Axial stone circle

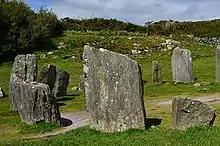
Ireland: Multiple-stone circle at Drombeg (axial is low stone on left)

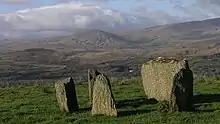
Kealkill five-stone circle (axial stone on left)

Ó Nualláin studied 88 circles with axial stones and recognised two different types according to the number of stones in the ring. Forty-three circles had five stones ("five-stone circles") and forty-five had seven or more stones ("multiple-stone circles"). The latter have up to nineteen stones but they mostly have nine, eleven or thirteen. Those with multiple stones bear a greater similarity to the recumbent stone circles of Scotland.